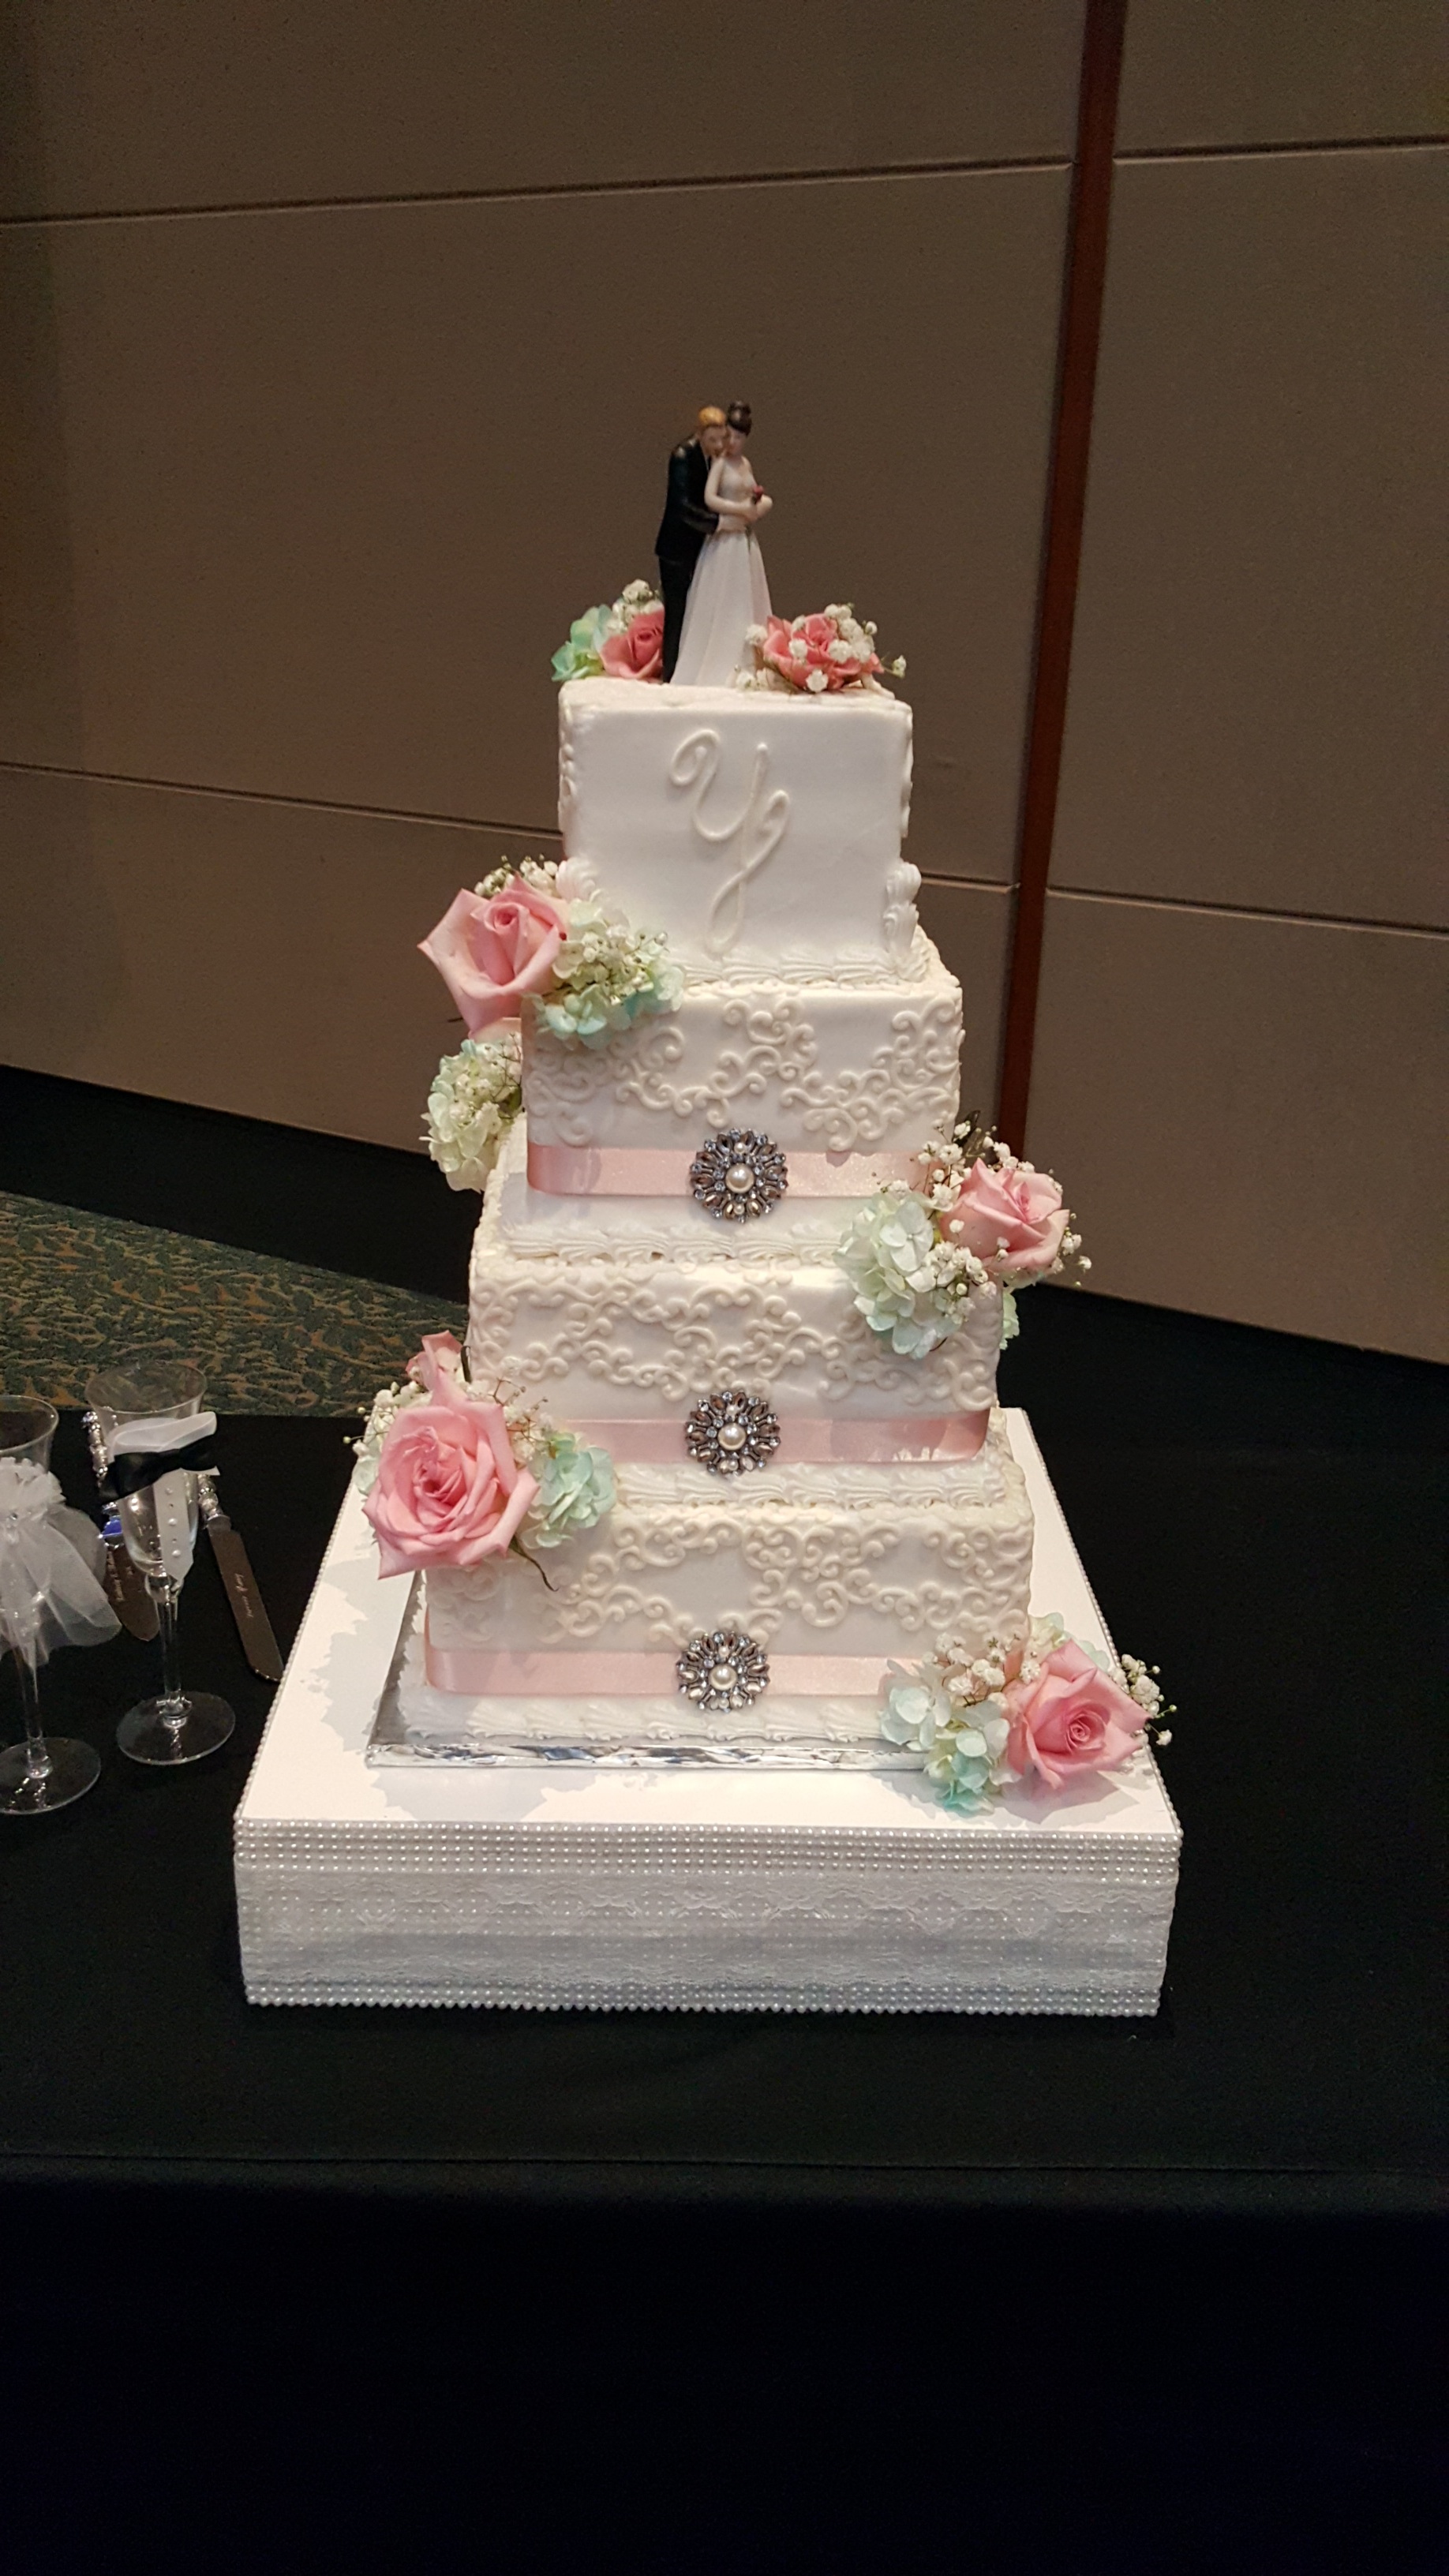
flower, food, pink, dessert, cake, icing, wedding cake, sugar paste, buttercream, cake decorating, wedding ceremony supply